Christoph Scheibler

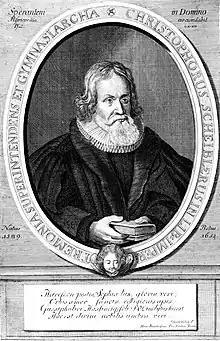
Christoph Scheibler

Christoph Scheibler (born 6 December 1589 in Armsfeld, died 10 November 1653 in Dortmund) was a German philosopher, classical philologist, Lutheran theologian and metaphysician. He was Professor of Logic and Metaphysics at the University of Giessen from 1610. He was appointed as Superintendent, i.e. Bishop, in 1625.